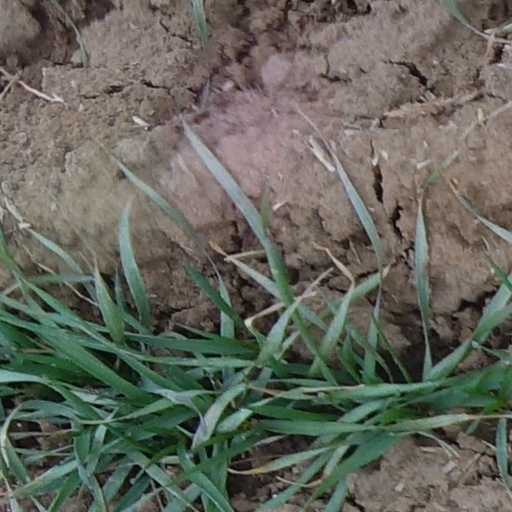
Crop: wheat